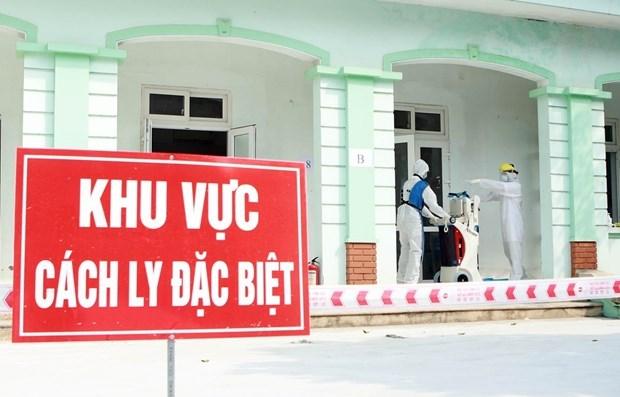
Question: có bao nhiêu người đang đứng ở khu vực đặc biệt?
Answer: có hai người đang đứng ở khu vực cách ly đặc biệt